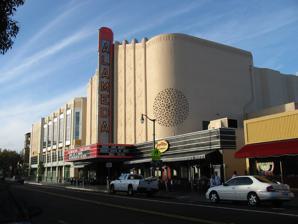
Building: Alameda Theatre (Alameda, California)
Country: United States of America
Year built: 1932
Theatre in Alameda, California Alameda Theatre & Cineplex Historic facade, blade and marquee, with adjoining businesses and multiplex expansion Location 2317 Central Avenue, Alameda, California , USA Coordinates 37°45′52″N 122°14′36″W / 37.76453°N 122.243348°W / 37.76453; -122.243348 Type Indoor theatre Seating type Orchestra, Balcony Capacity 2,168 (1932), 484 (Theater 1, 2008) Construction Built 1932 Opened 1932 Renovated 2008 Expanded 2008 The Alameda Theatre is an Art Deco movie theatre built in 1932 in Alameda, California . It opened with a seating capacity of 2,168. It was designed by architect Timothy L. Pflueger and was the last grand movie palace built in the San Francisco Bay Area . It closed in the 1980s as a triplex theatre and was later used as a gymnastics studio. A restoration and expansion project was completed in 2008, making the historic theater the primary anchor of an eight-screen multiplex . See also Paramount Theatre (Oakland, California) Fox Oakland Theatre Grand Lake Theatre References